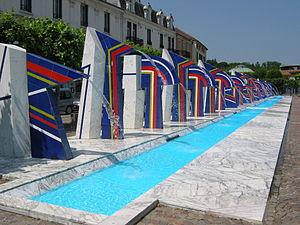
Place des fontaines